Bréguet 5

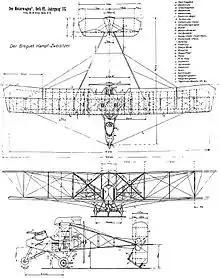
Breguet 5 drawing

A small number of cannon-armed machines were produced from April 1916 onwards and allotted to bomber units. The British Royal Naval Air Service operated 35 of which ten came from Bréguet, and 25 were built in the United Kingdom by Grahame-White as the G.W.19.